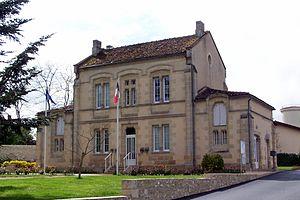
Mairie de Budos (Gironde, France)
Budos est une commune du sud-ouest de la France, située dans le département de la Gironde en région Nouvelle-Aquitaine.